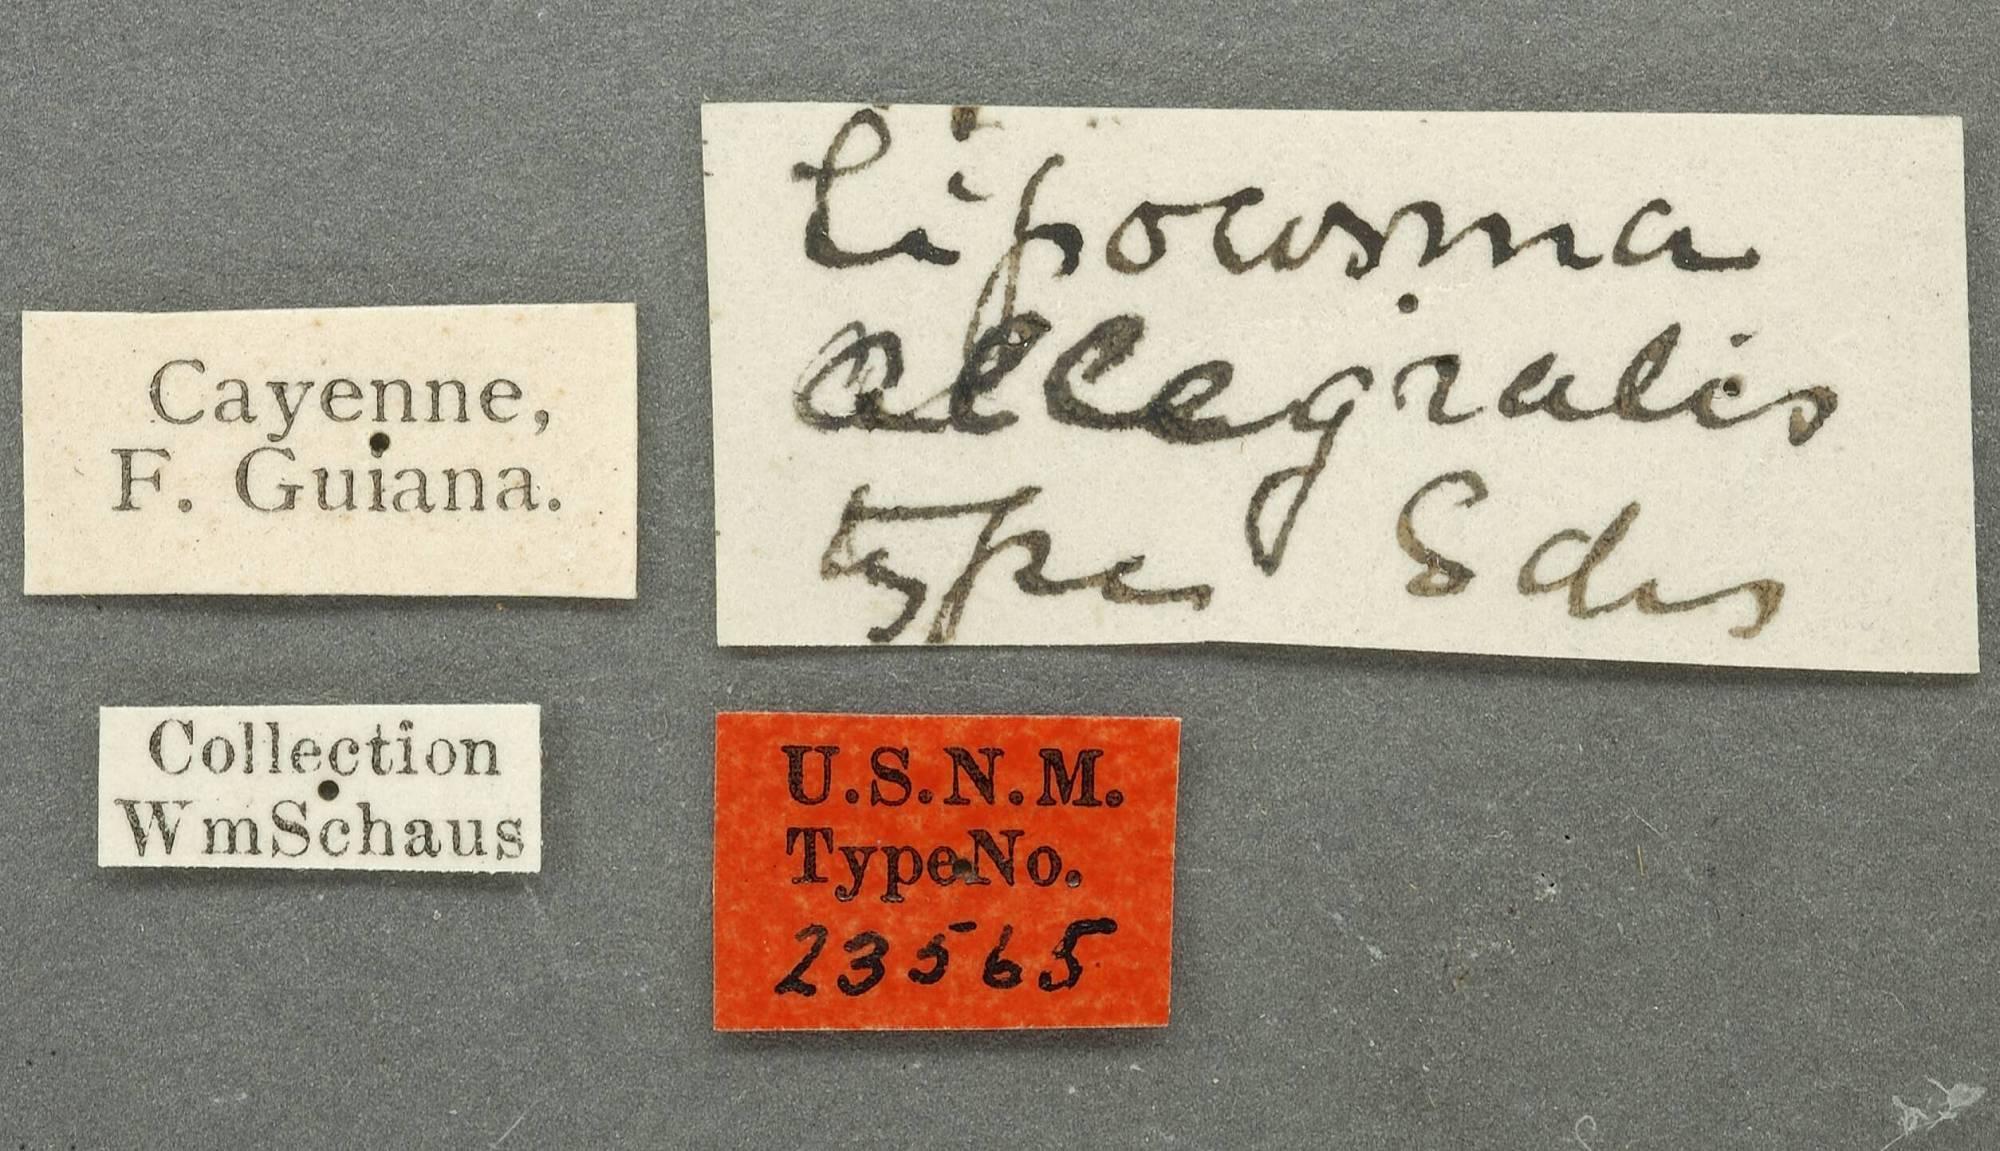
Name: Lipocosma alegralis
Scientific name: Lipocosma alegralis Schaus, 1920
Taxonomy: Animalia, Arthropoda, Insecta, Lepidoptera, Crambidae, Spilomelinae
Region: [Not Stated]
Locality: Cayenne, [Not Stated], French Guiana, France
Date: [Not Stated]